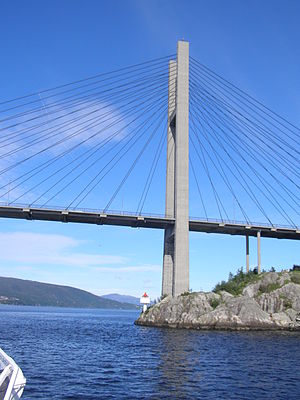
Nordhordlandsbroen
Nordhordlandsbroen
Nordhordlandsbroen er en bro i Norge, der går over Salhusfjorden/Osterfjorden og forbinder Flatøy i Alver Kommune med fastlandet ved Hordvik nord for Bergen.